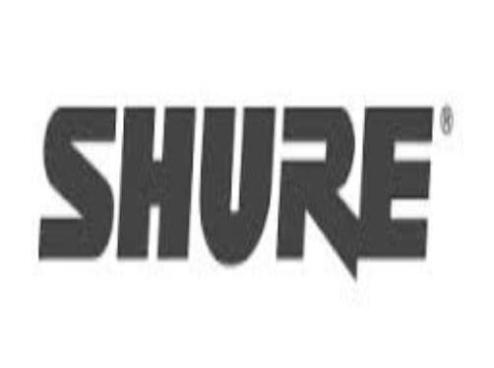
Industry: Clothes